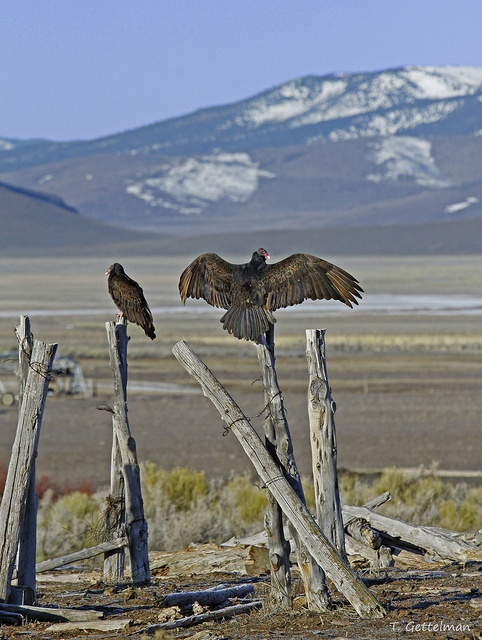
Two vultures sitting on top of wooden posts.
A bird sitting on a post out in the wilderness.
Two Turkey Buzzards are perching on rotting old fence posts.
Two birds sitting on old fence posts with a snowy mountain in the background.
There is a picture of an outside territory.